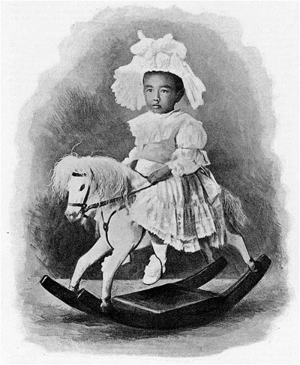
""L'enfant qui sera mikado: Hirohito Michinomiya, fils aîné du prince héritier Yoshihito Harunomiya."""
Hirohito ou Hiro-Hito, né le 29 avril 1901 à Tokyo et mort le 7 janvier 1989 dans la même ville, est empereur du Japon du 25 décembre 1926 à sa mort. Bien que le nom de « Hirohito » soit usuel en Occident, au Japon on le désigne, depuis sa mort, par son nom de règne posthume, Shōwa Tennō.